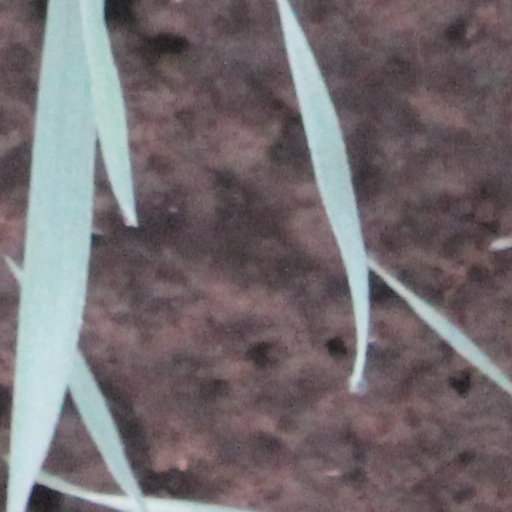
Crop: wheat